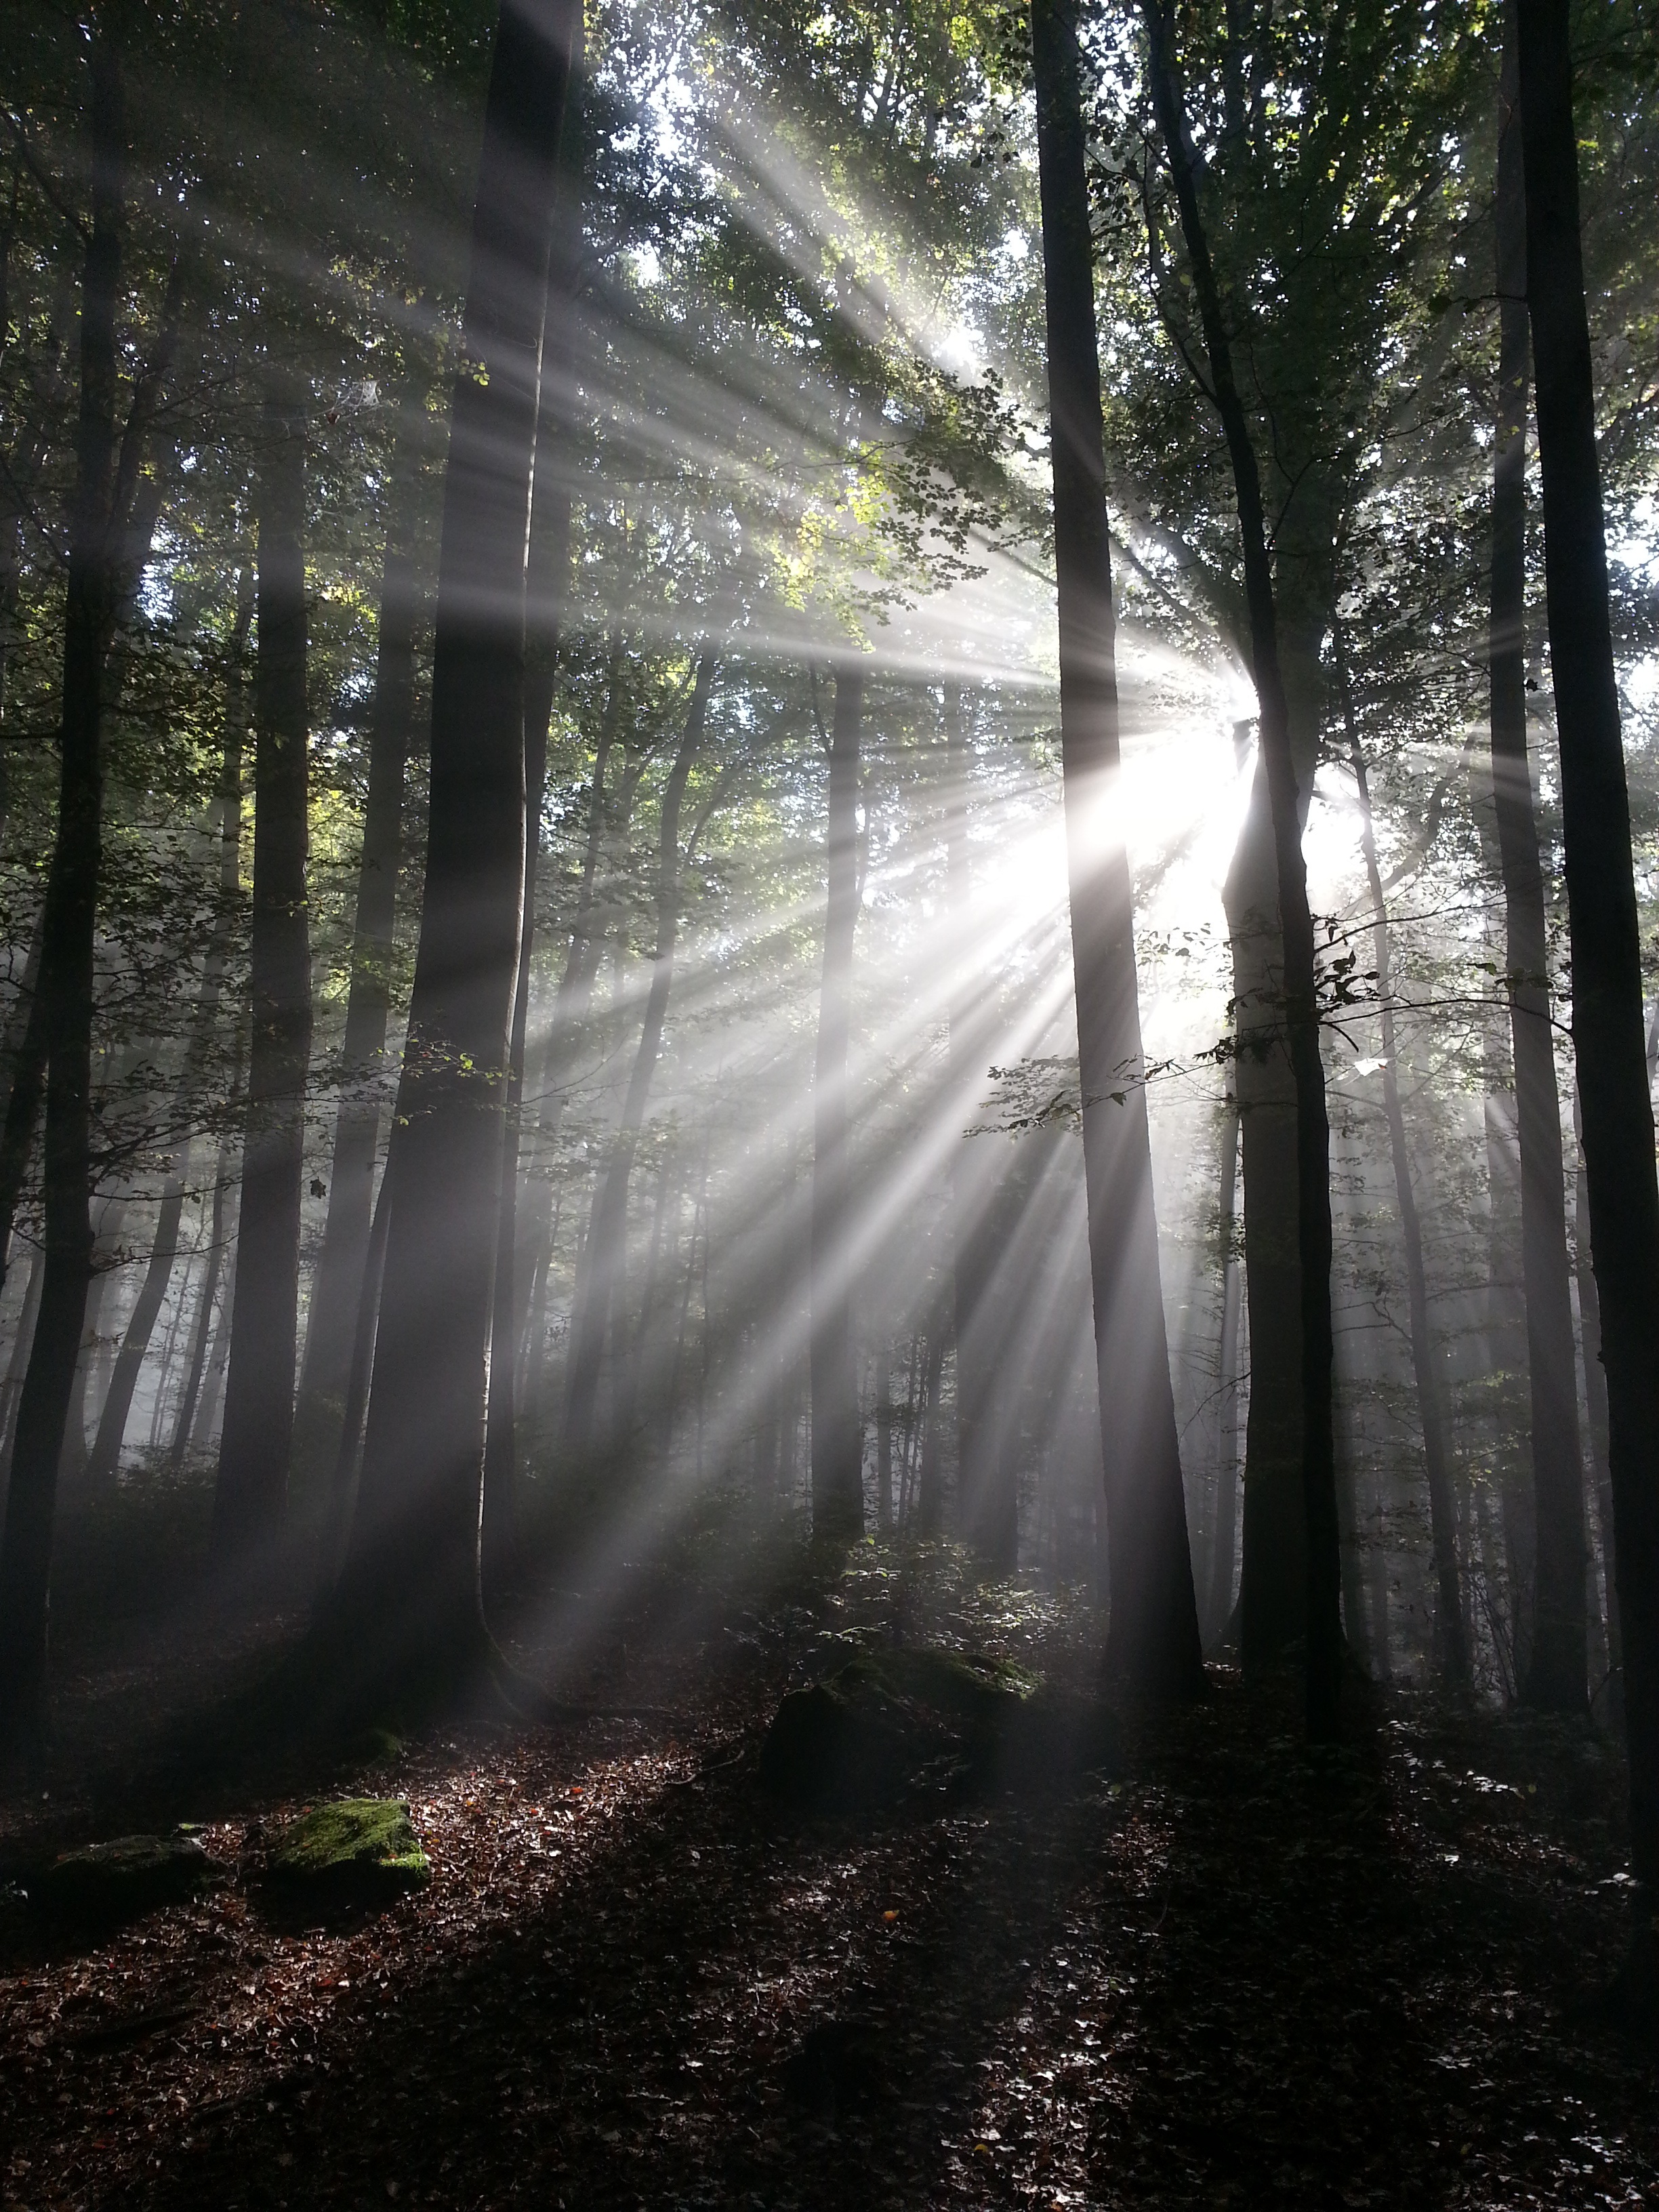
tree, nature, forest, branch, light, sun, fog, mist, sunlight, morning, leaf, reflection, autumn, weather, darkness, season, trees, rays, woodland, habitat, sunbeam, natural environment, atmospheric phenomenon, woody plant, tyndall effect, autumn mood forest